North–South Railway (Brazil)

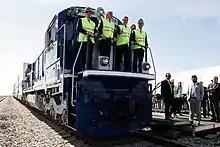
Signing ceremony for the concession contract for the central stretch of the North-South Railway with Rumo Logística on July 31, 2019.

In October 2007, the operation of the stretch of the North-South Railway between Açailândia (MA) and Porto Nacional (TO) was granted to Vale S.A. for a 30-year period. The company offered the minimum amount of R$1.478 billion, with half being paid on December 21, 2007, and the other half divided into two installments. The stretch granted covered 722 kilometers, but only 361 kilometers between Açailândia (MA) and Araguaína (TO) had been completed by October 2007. The money provided by the concession enabled the construction of the portion of 359 kilometers between Araguaína (TO) and Porto Nacional (TO).